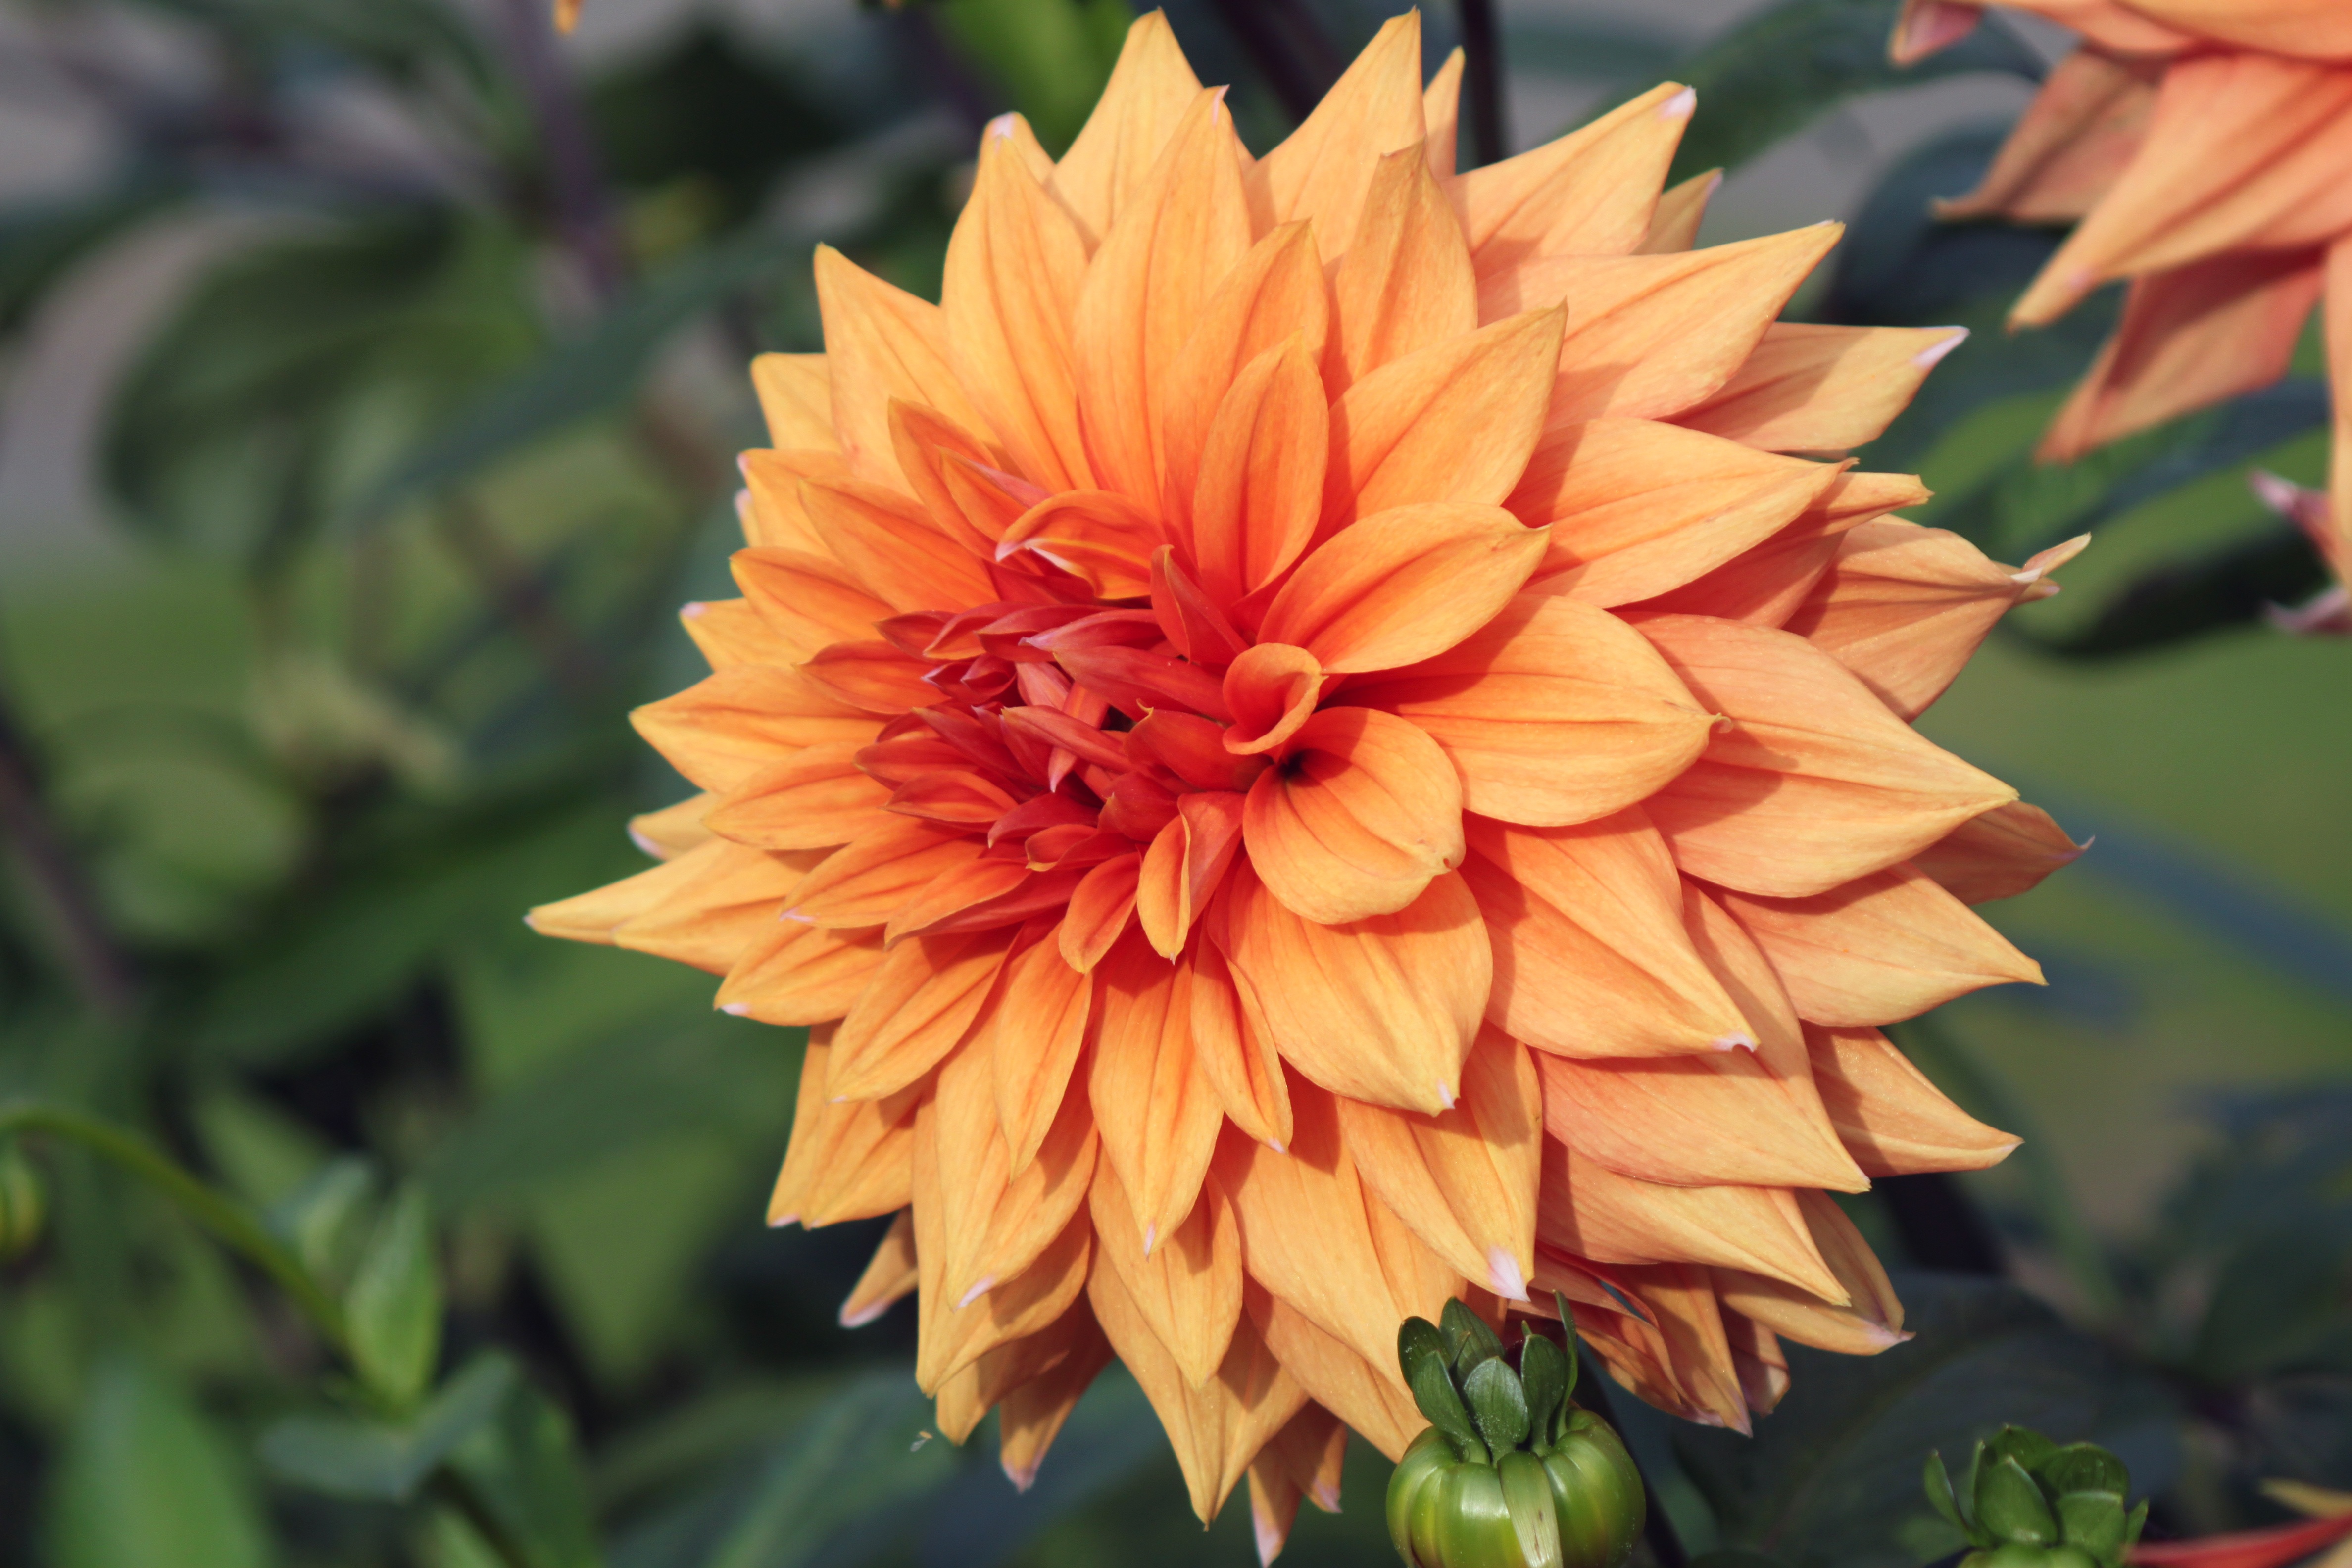
nature, plant, sun, flower, petal, bloom, summer, floral, france, environment, love, orange, botany, flora, dahlia, macro photography, orange flower, flowering plant, beautiful flowers, daisy family, asterales, annual plant, plant stem, land plant